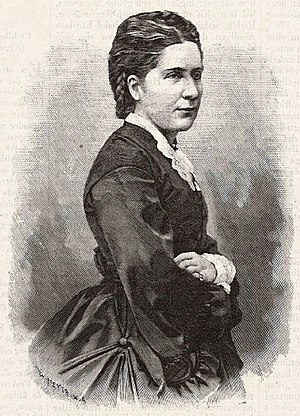
Aurore von Haxthausen
Gustafva Charlotta Märta Aurora von Haxthausen, født Gyllenhaal var en svensk forfatterinde, datter af landshøvding, statsråd, generaltolddirektør friherre Carl Henrik Gyllenhaal og Beata Aurora f. af Nordin.